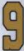
Number: 9